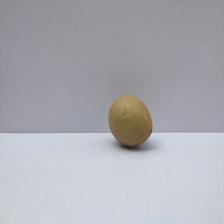
Size: Small